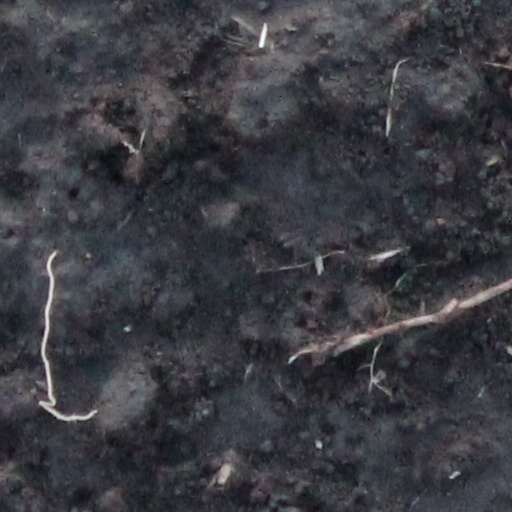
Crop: wheat